Chicago Fire season 1

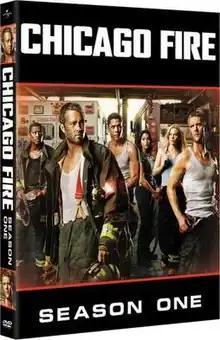
"Chicago Fire" Season 1 DVD cover

The first season of "Chicago Fire", an American drama television series with executive producer Dick Wolf, and producers Derek Haas, Michael Brandt, and Matt Olmstead premiered on October 10, 2012, at Wednesday 10:00 p.m. EST, on the NBC television network. The season concluded after 24 episodes on May 22, 2013.